Einstein Bros. Bagels

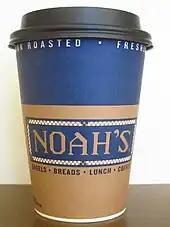
Noah's Bagels was bought out by Einstein.

New World Coffee was founded in the early 1990s by Ramin Kamfar, an investment banker who left his finance career to open a coffee shop. It bought Manhattan Bagel out of bankruptcy in 1998. The combined company purchased Chesapeake Bagel Bakery in 1999 when that chain had 89 stores, giving Manhattan approximately 350 locations.